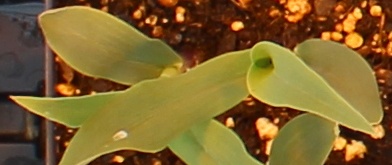
Label: Corn